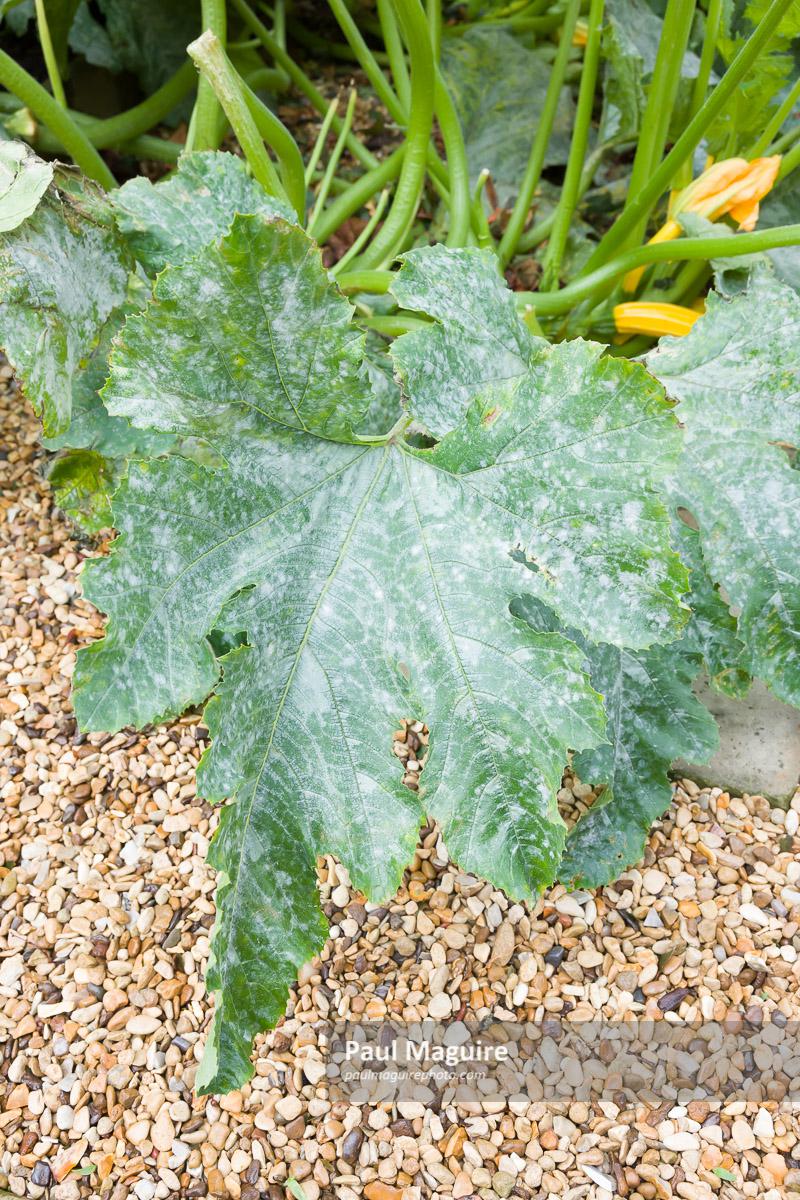
Plant: Zucchini
Disease: zucchini powdery mildew